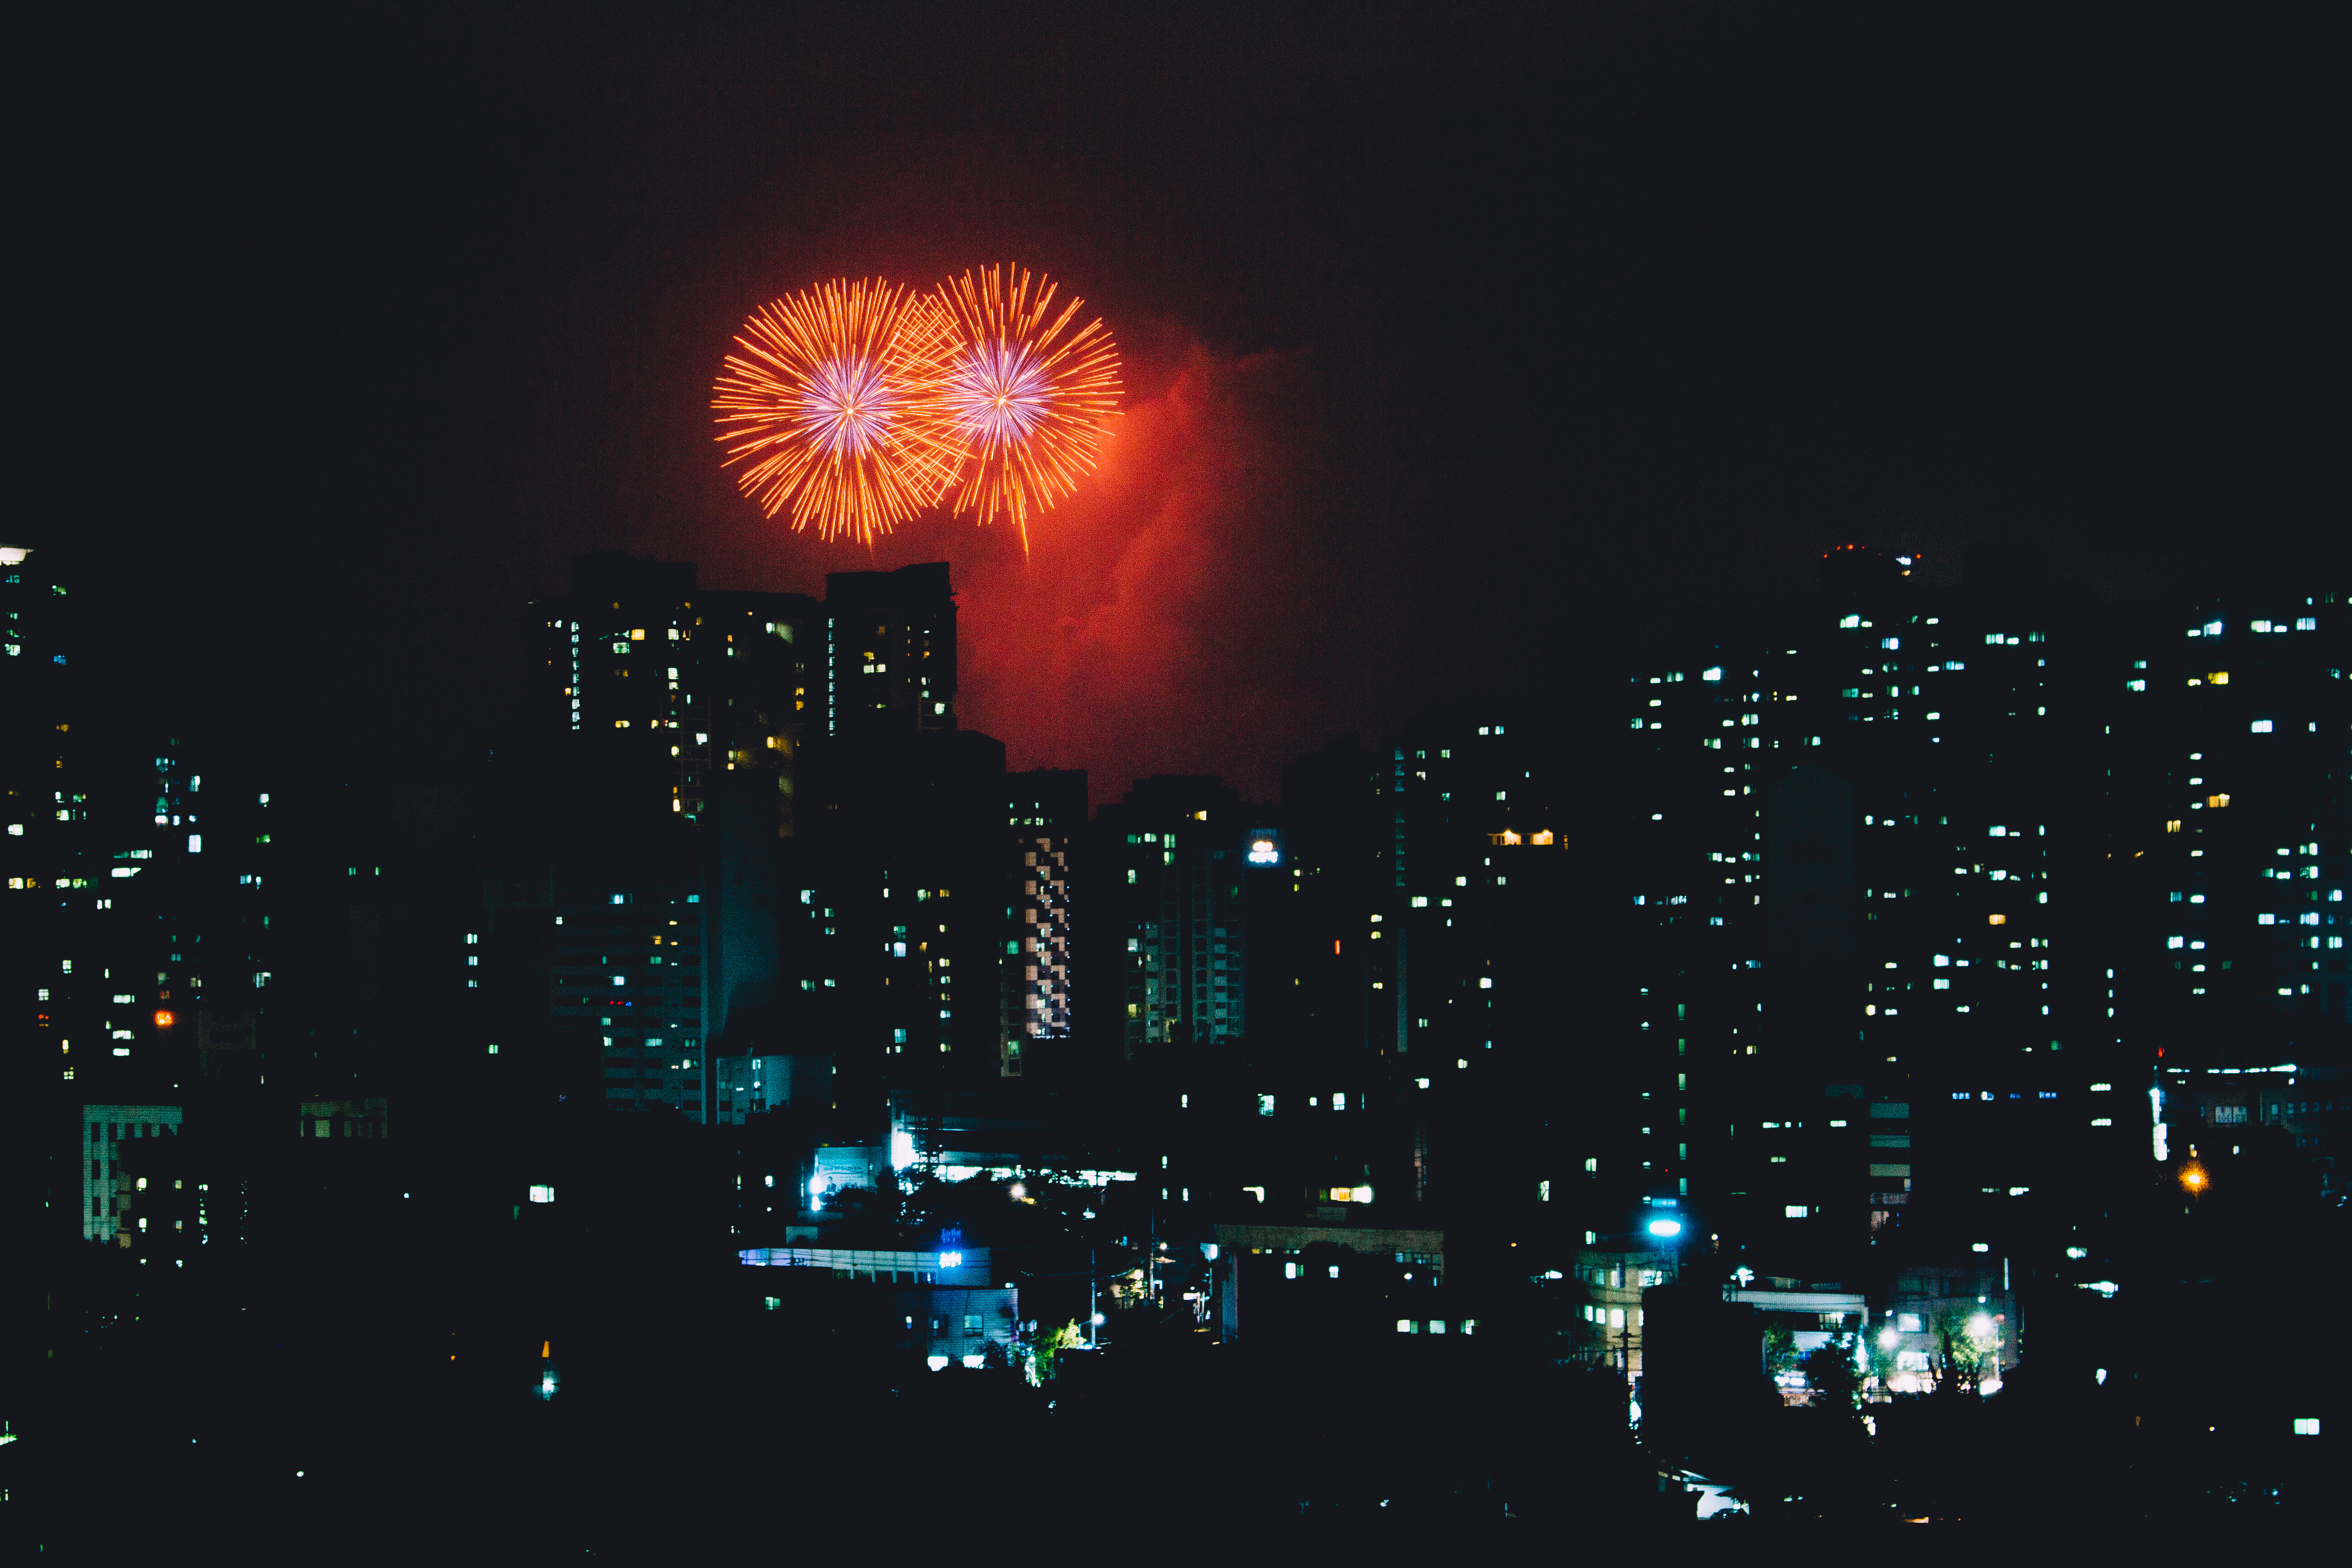
night, building, city, recreation, night light, font, fireworks, illustration, event, outdoor recreation